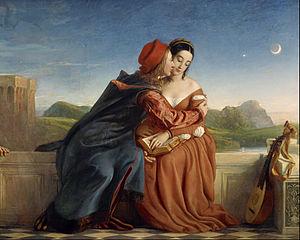
Paolo Malatesta, dit « il Bello », est un homme politique italien, troisième fils de Malatesta da Verucchio et premier membre de la branche généalogique des Malatesta di Giaggiolo.
Francesca da Rimini ou Francesca da Polenta est une jeune Italienne dont les amours tragiques ont été immortalisées par Dante Alighieri dans la Divine Comédie.